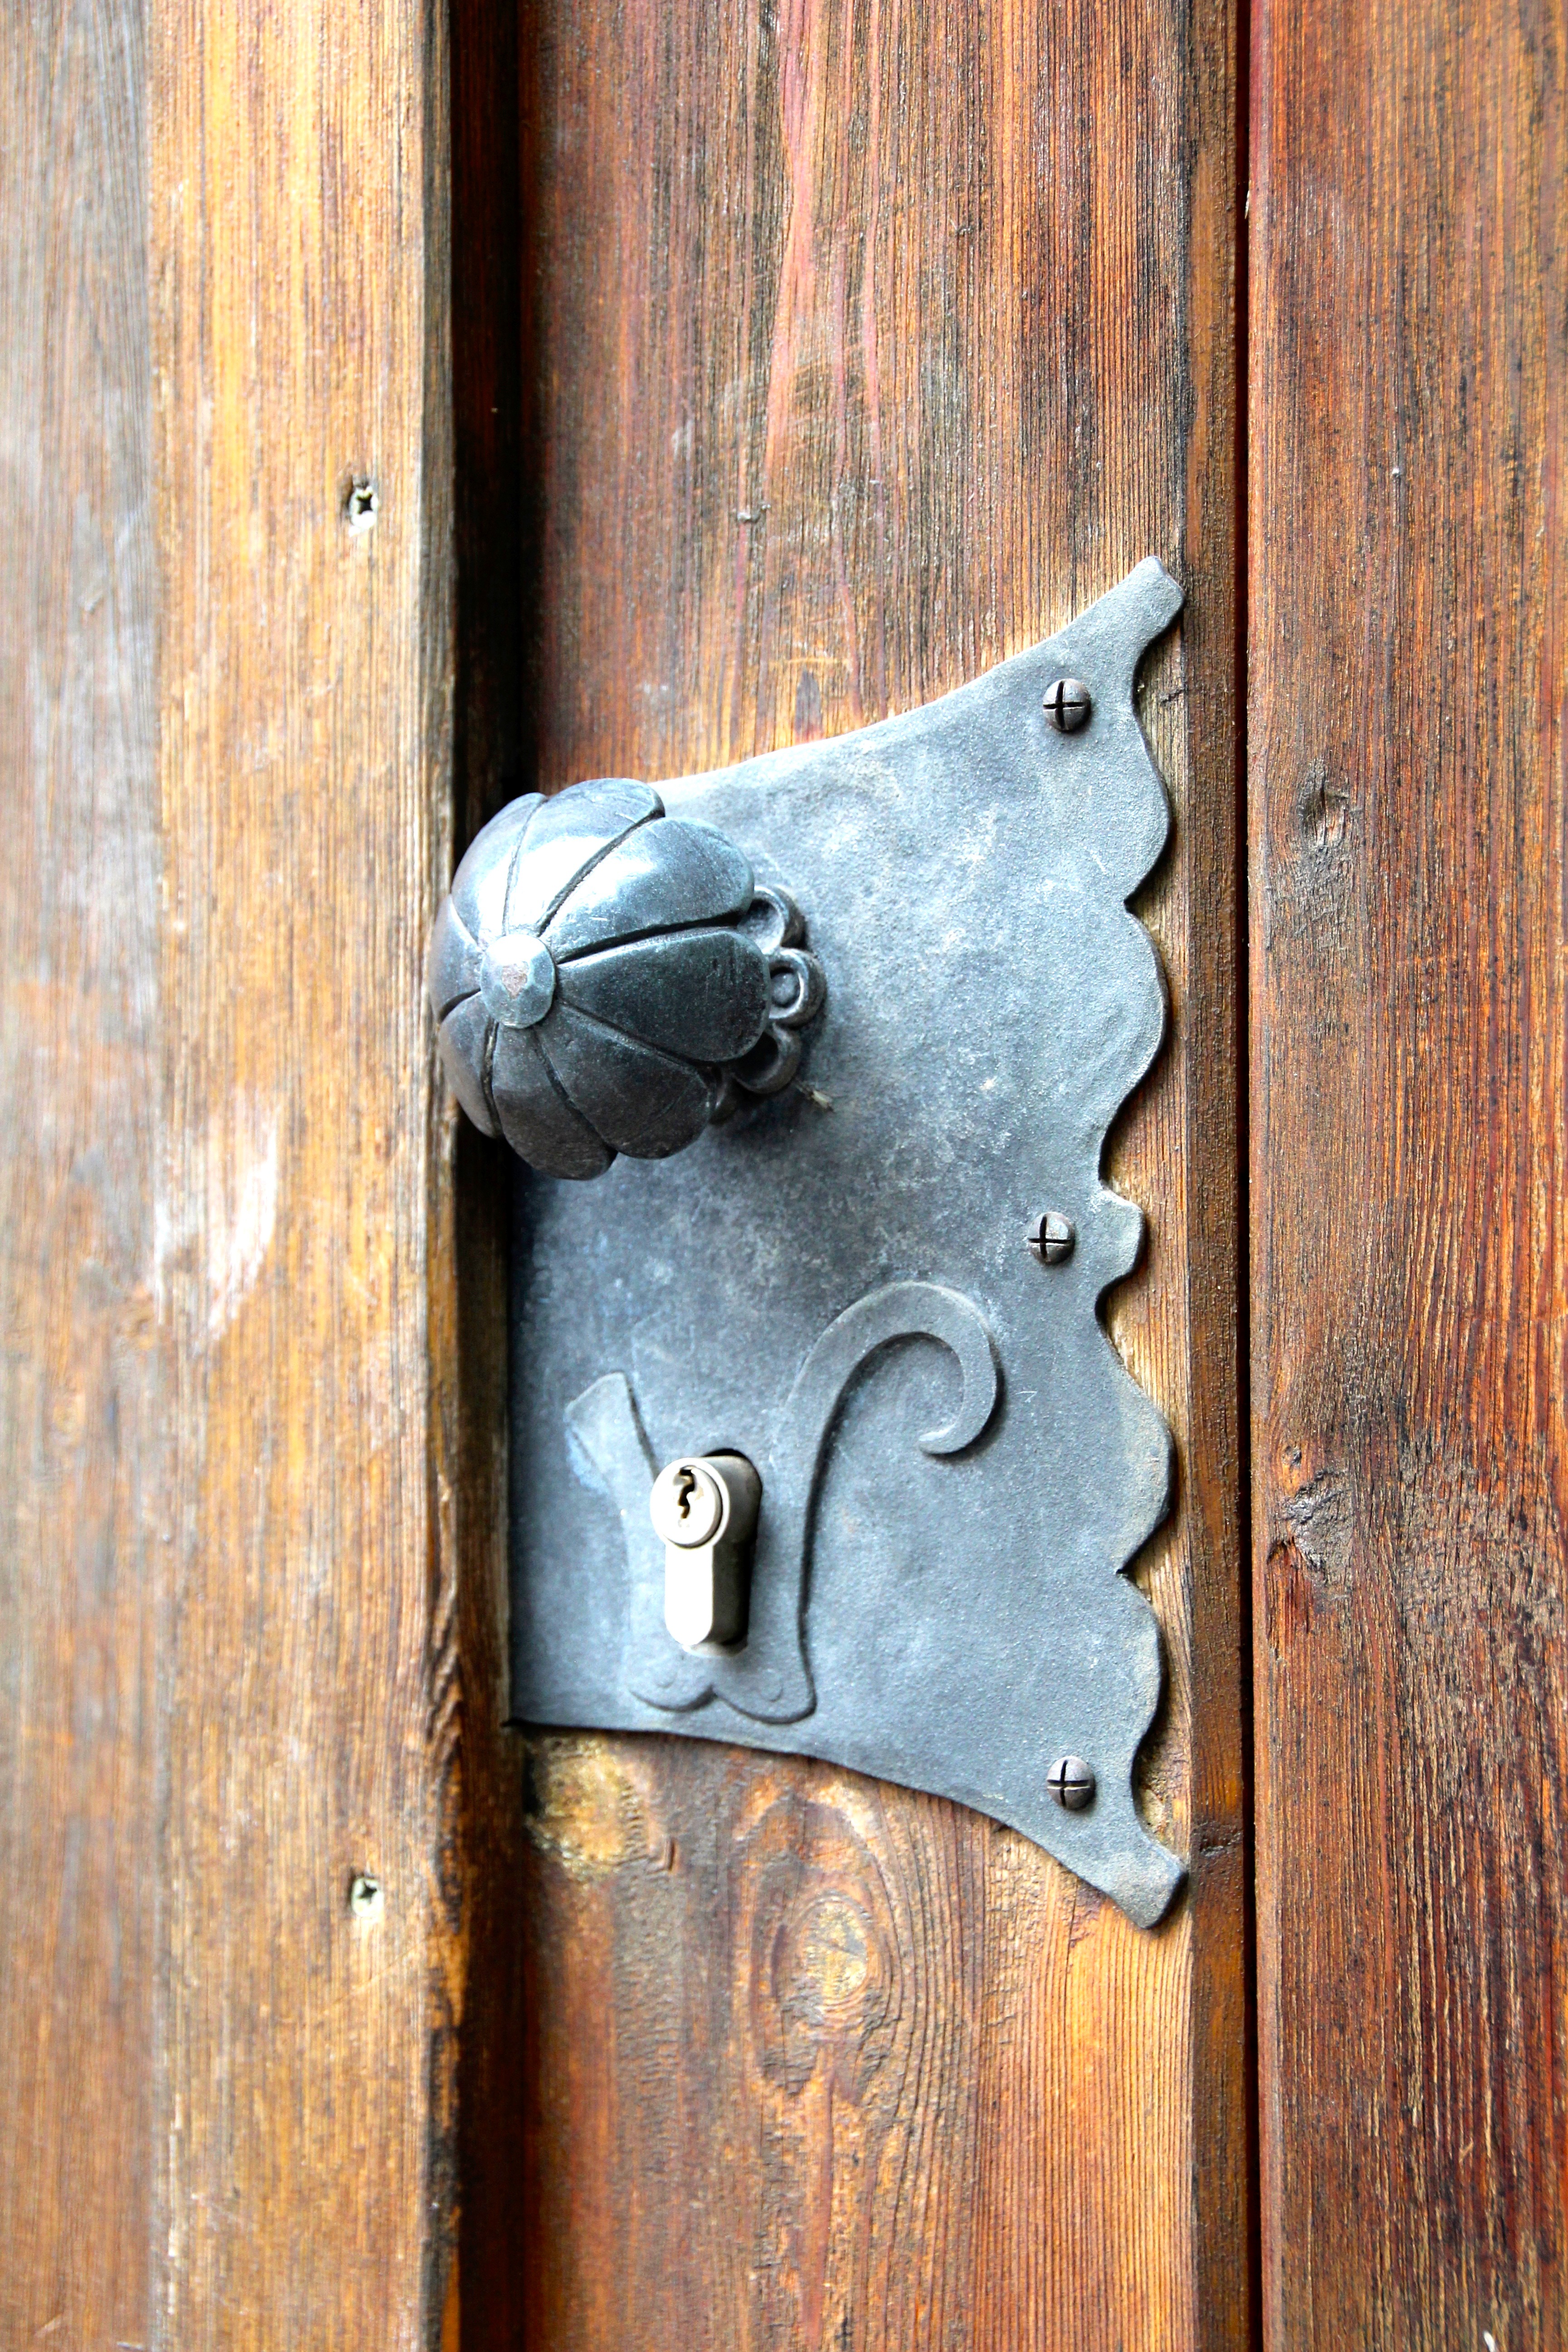
wood, antique, window, number, old, wall, metal, nostalgia, door, iron, carving, knauf